Afghan National Police

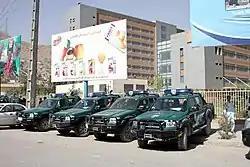
ANP Ford Rangers

The original formation of police and security forces saw an overwhelming majority of senior-ranking personnel due to disorganization and corruption. It was not uncommon to find someone holding a senior rank, such as lieutenant colonel, possessing minimal qualifications or having little to no responsibilities for a rank of that stature. It was a period of total mismanagement that allowed people to use bribery and other forms of influence to gain prominent positions in the national police force. It was soon evident that the organization was “top heavy” and thus ineffective in conducting the daily duties expected of the police. Furthermore, many leaders inside the Ministry of Interior were guilty of human rights violations and other forms of blackmail and corruption. There was an obvious need to reorganize and repair this broken ministry.